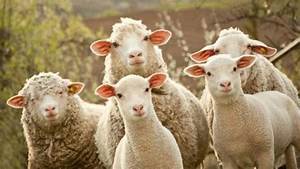
Label: pecora